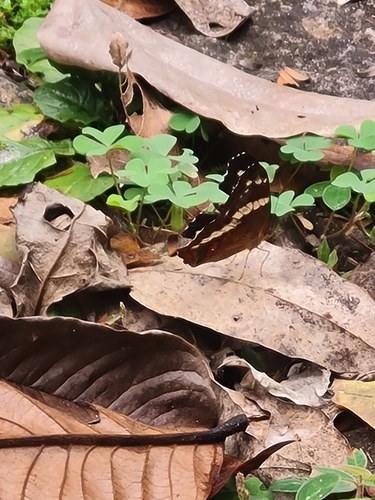
Scientific name: Anartia fatima
Common name: Banded peacock
Family: Nymphalidae
Order: Lepidoptera
Pollinator type: Primary pollinator
Habitat: Open areas and gardens
Geographic range: South America
Conservation status: Least Concern